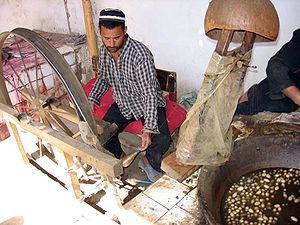
Spinderok
Spinding af silketråd på hånddreven rok ved en silkefabrik i oasebyen Khotan i Kina.
Spinderok, hjulrok eller rok er et redskab til at spinde, det vil sige sno, fibre til tråd og garn. Tråd og garn bruges særlig til vævning og strikning. At fremstille tøj var meget tids- og arbejdskrævende før masseproduktionen. Spinderokkene, som blev taget i brug i Europa fra 1500-tallet, lettede arbejdet betydeligt.